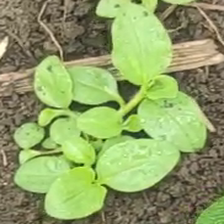
Weed species: Kena_(Commplina_benghalensio)